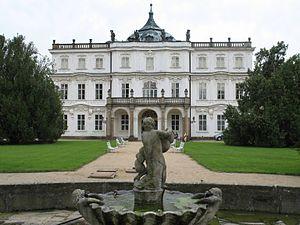
L'archiduchesse Élisabeth-Marie Henriette Stéphanie Gisèle d'Autriche, devenue par mariage princesse de Windischgrätz-Graetz, née le 2 septembre 1883 à Laxenbourg et décédée le 16 mars 1963 à Vienne, est l'enfant unique de l'archiduc Rodolphe d'Autriche, prince héritier de l'Empire austro-hongrois et de l'archiduchesse née princesse Stéphanie de Belgique. La presse de l'époque de la République autrichienne la surnomme l'archiduchesse rouge.
Anne-Marie-Françoise de Saxe-Lauenbourg est une princesse allemande qui fut légalement duchesse de Saxe-Lauenbourg aux yeux de l'empereur du Saint-Empire de 1689 à 1728 ; cependant comme son lointain cousin, le duc Georges-Guillaume de Brunswick-Lunebourg, avait conquis le duché par la force en 1689, elle n'exerçait aucune autorité et vivait dans son château et ses immenses propriétés de Bohême. C'était une princesse à la fortune importante.
Ploskovice est une commune du district de Litoměřice, dans la région d'Ústí nad Labem, en République tchèque. Sa population s'élevait à 453 habitants en 2018.